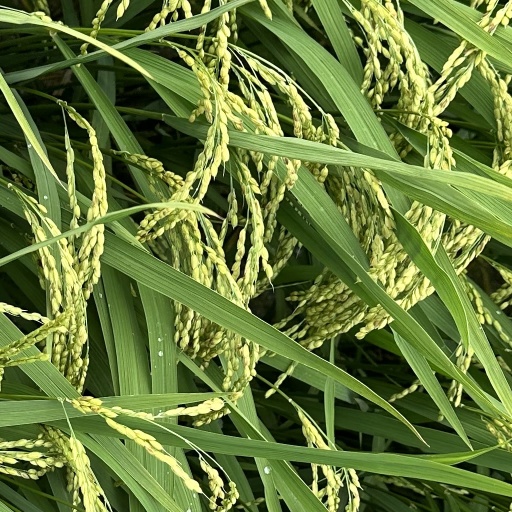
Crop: rice